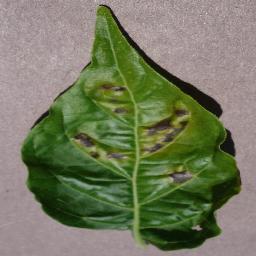
Label: Pepper,_bell___Bacterial_spot